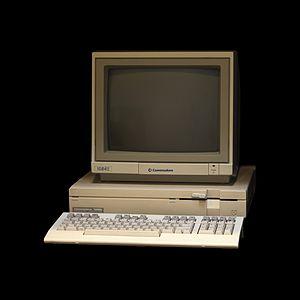
Le Commodore 128 est un ordinateur personnel familial, aussi connu sous le nom de C128, présenté lors du Consumer Electronics Show de janvier 1985.